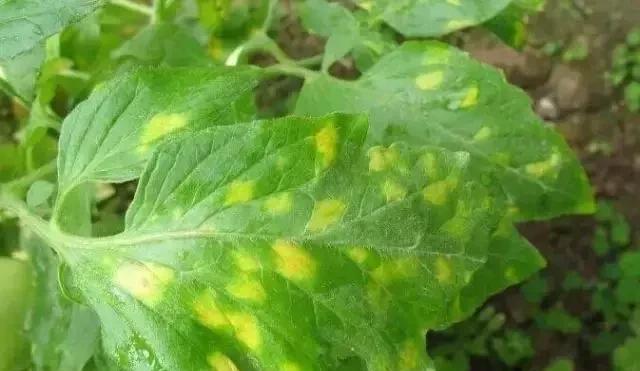
Plant: Tomato
Disease: tomato leaf mold